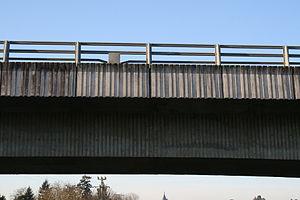
Le nouveau pont de Gien est un pont à poutres français franchissant la Loire à Gien, dans le département du Loiret en région Centre-Val de Loire.